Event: Ecuador Earthquake
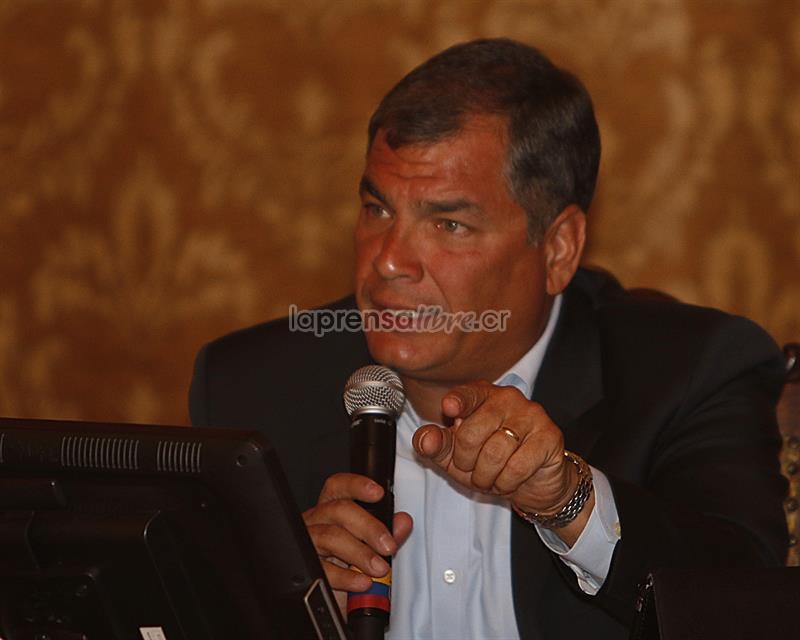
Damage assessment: no_damage